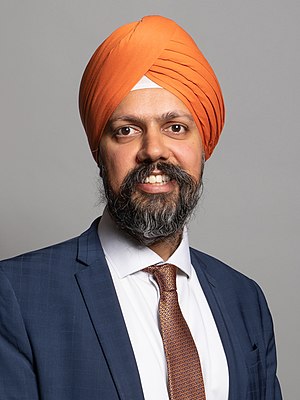
Tanmanjeet Singh Dhesi
Dhesi i 2020
Tanmanjeet Singh "Tan" Dhesi er en britisk politiker og medlem af Underhuset for partiet Labour. Han er det første medlem af Underhuset, der bærer turban. Han blev i januar 2020 udpeget til Parlamentær Privatsekretær for den daværende oppositionsleder, Jeremy Corbyn. Denne rolle frafaldte ham igen, da Keir Starmer blev valgt som ny leder af Labour og dermed ny oppositionsleder. Han var fra maj 2011 til maj 2012 borgmester i Gravesham, Kent, England og den yngste sikh borgmester i Europa.